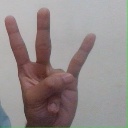
अक्षर: क्ष